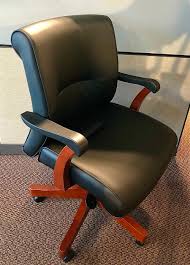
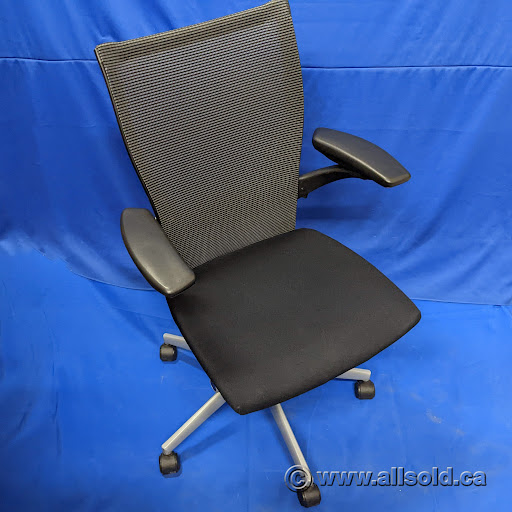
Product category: items_chair
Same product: no